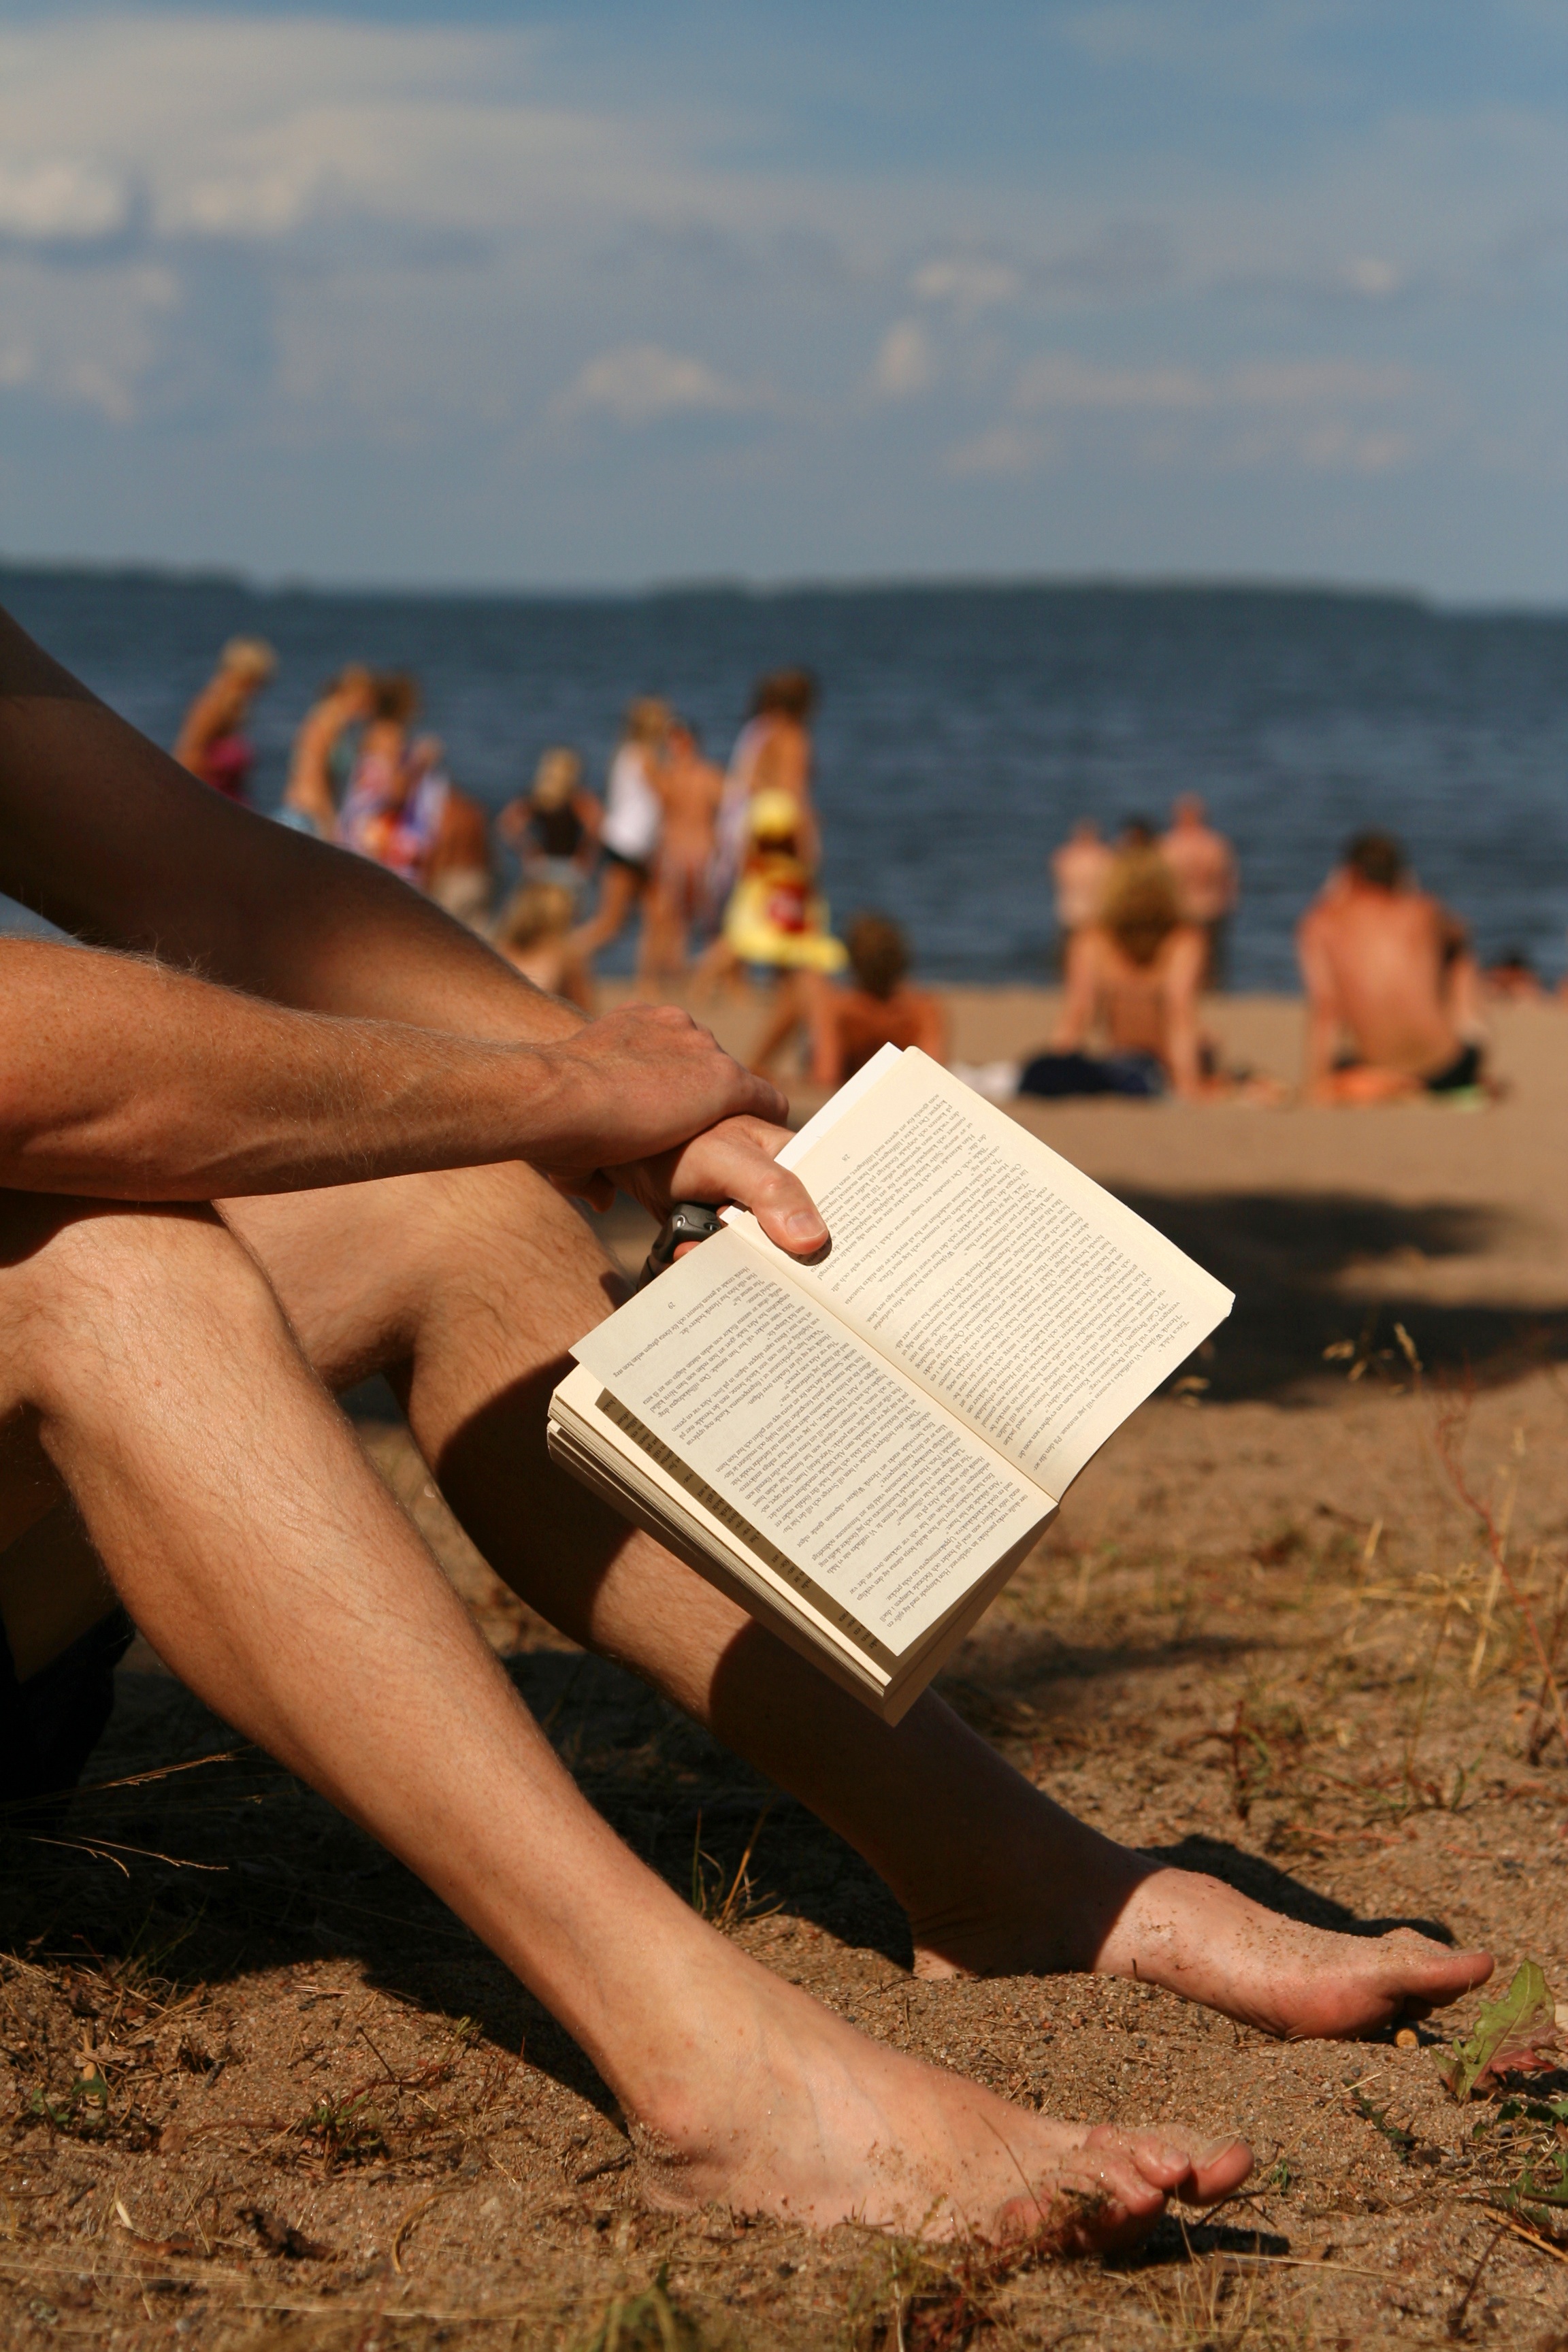
hand, beach, sea, water, sand, book, read, sunlight, summer, vacation, leg, model, relax, sitting, holiday, sunny, relaxation, photograph, beauty, summertime, human positions, sun tanning